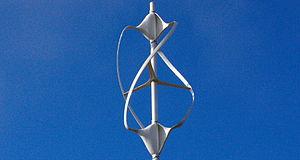
La nov'éolienne, une éolienne à axe vertical design et silencieuse.